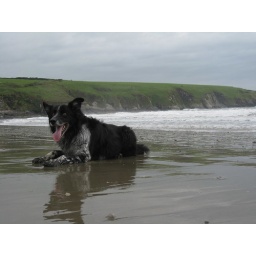
Alfie on the sand at the beach in Abermawr.